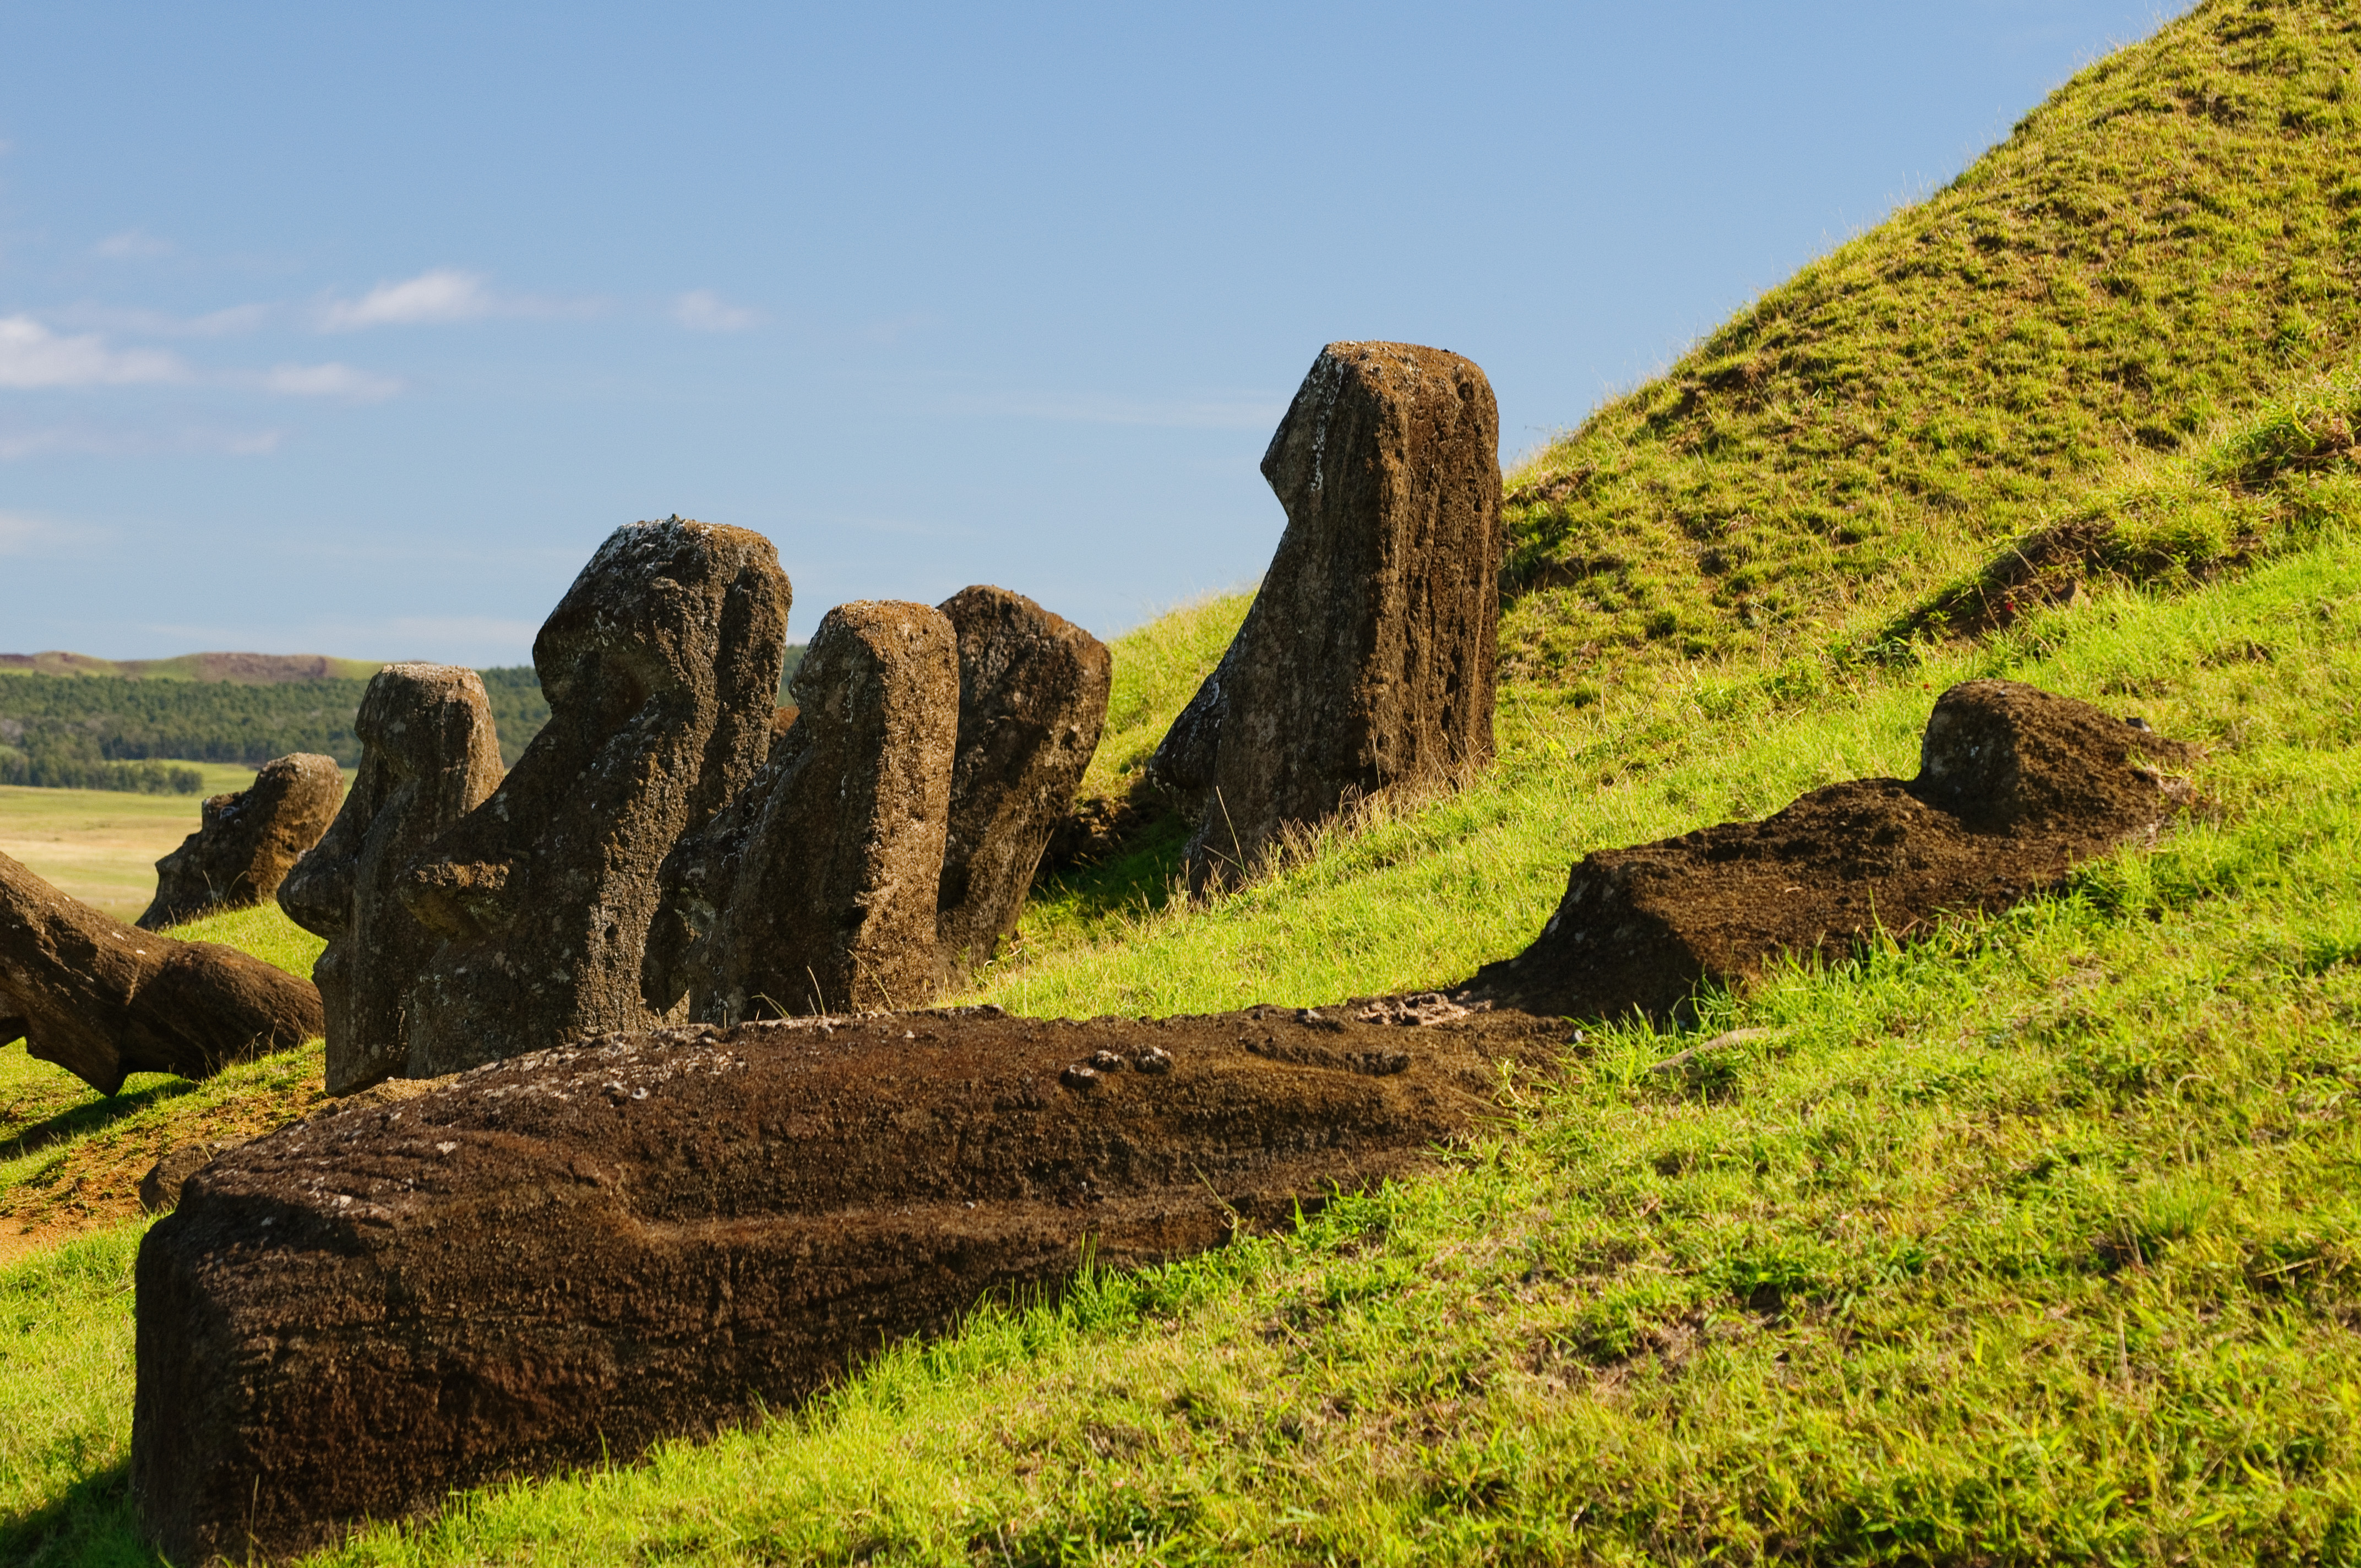
landscape, tree, grass, rock, mountain, plant, field, hill, flower, valley, cliff, soil, nikon, agriculture, terrain, chile, ruins, plateau, ecosystem, d300, easterisland, rapanui, isoladipasqua, rural area, megalith, ancient history, mountainous landforms